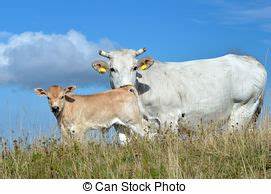
Label: mucca